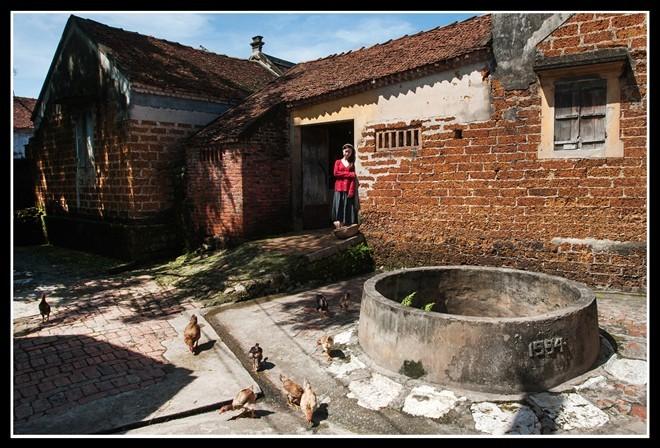
có một cái giếng ở trên sân